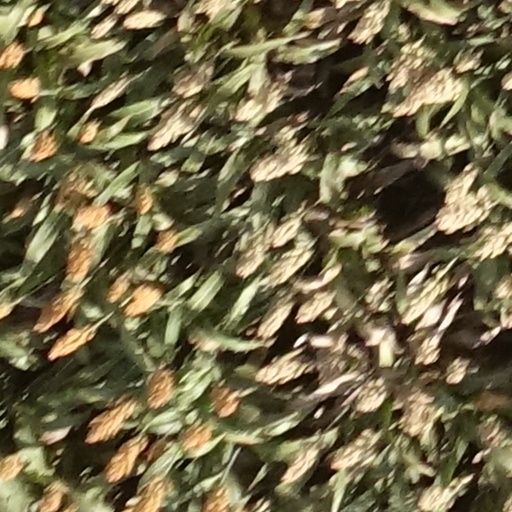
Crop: sorghum